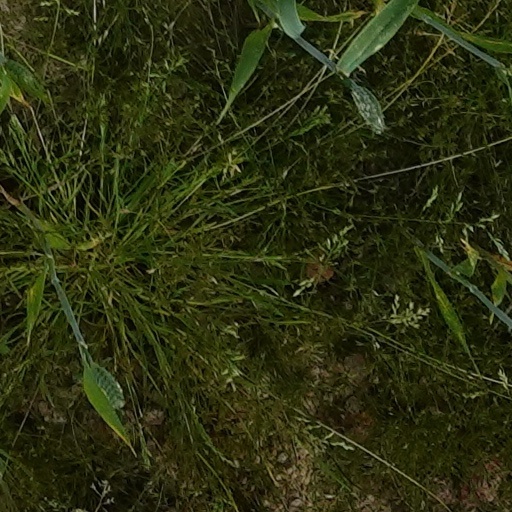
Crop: wheat